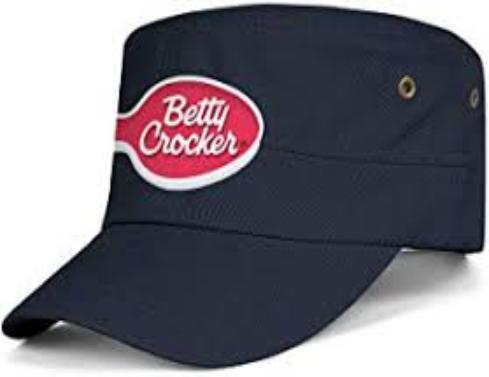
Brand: Betty Crocker
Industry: Clothes